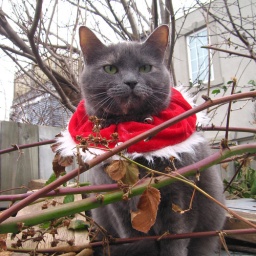
the neighbour's cat sitting in the blackberry bramble.she/he did once long ago leave a present: see IMG_6620 and IMG_6621